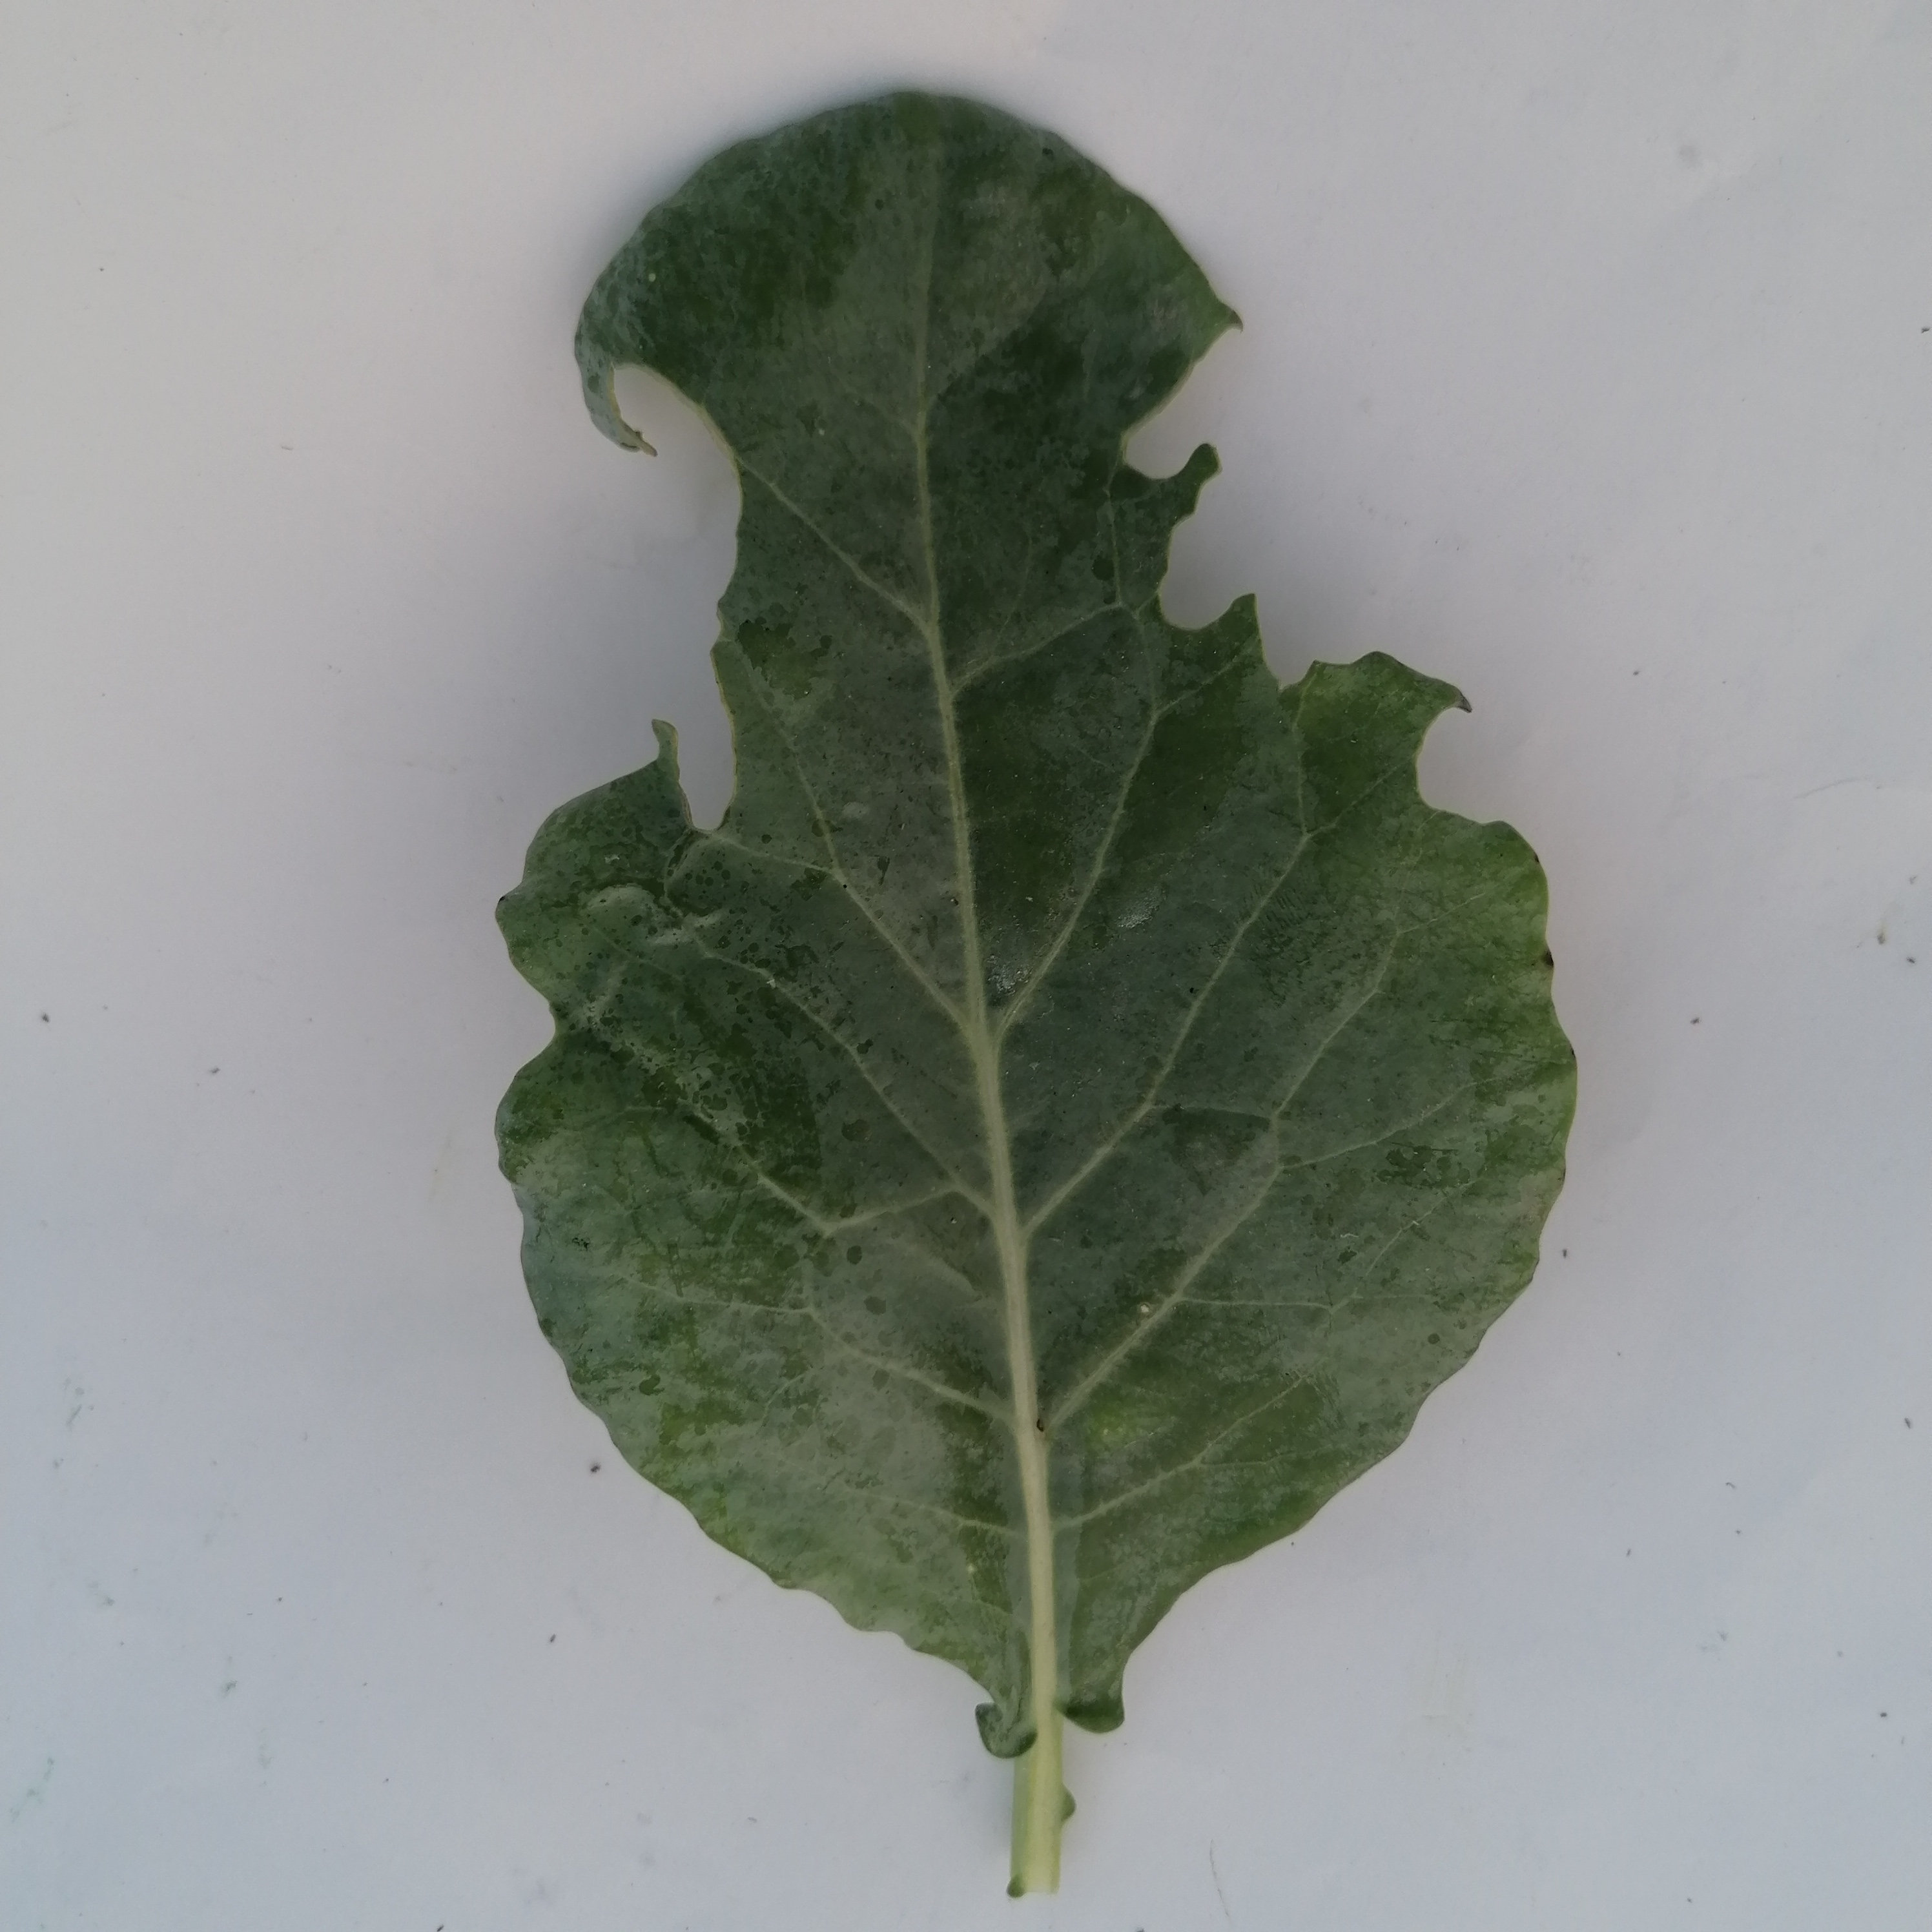
Label: Insect Hole